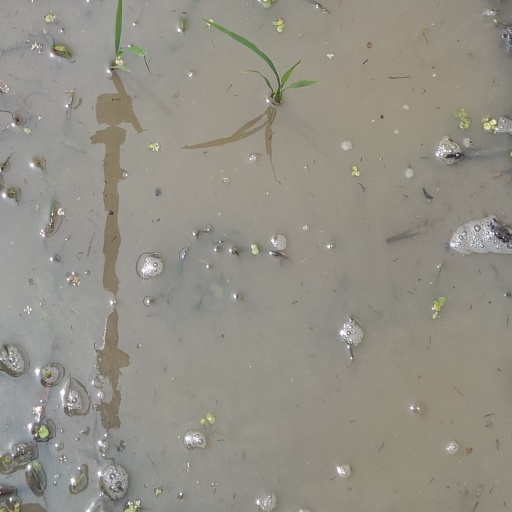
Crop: rice